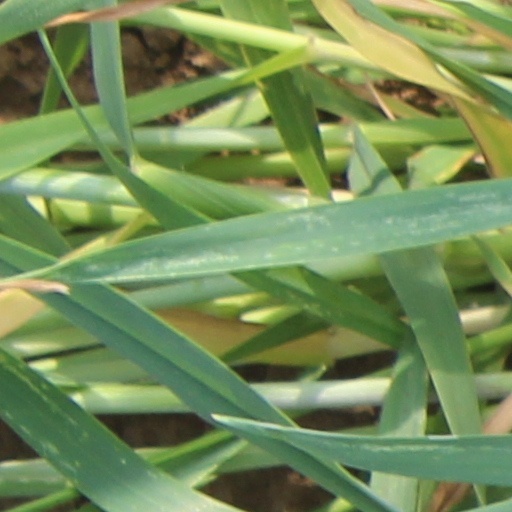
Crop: wheat